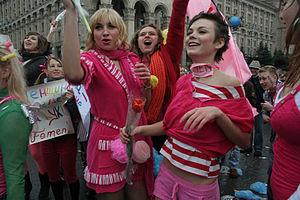
Femen est un groupe féministe d'origine ukrainienne, fondé à Kiev en 2008 par Anna Hutsol, Oksana Chatchko et Oleksandra Shevchenko. Le mouvement est actuellement représenté dans huit pays. Sa présidente à l'international est Inna Shevchenko.